Satsuki Muramoto

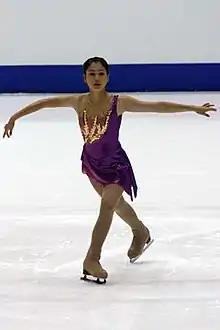

is a Japanese former competitive figure skater. She is the 2010 Triglav Trophy champion and 2009 Merano Cup silver medalist.